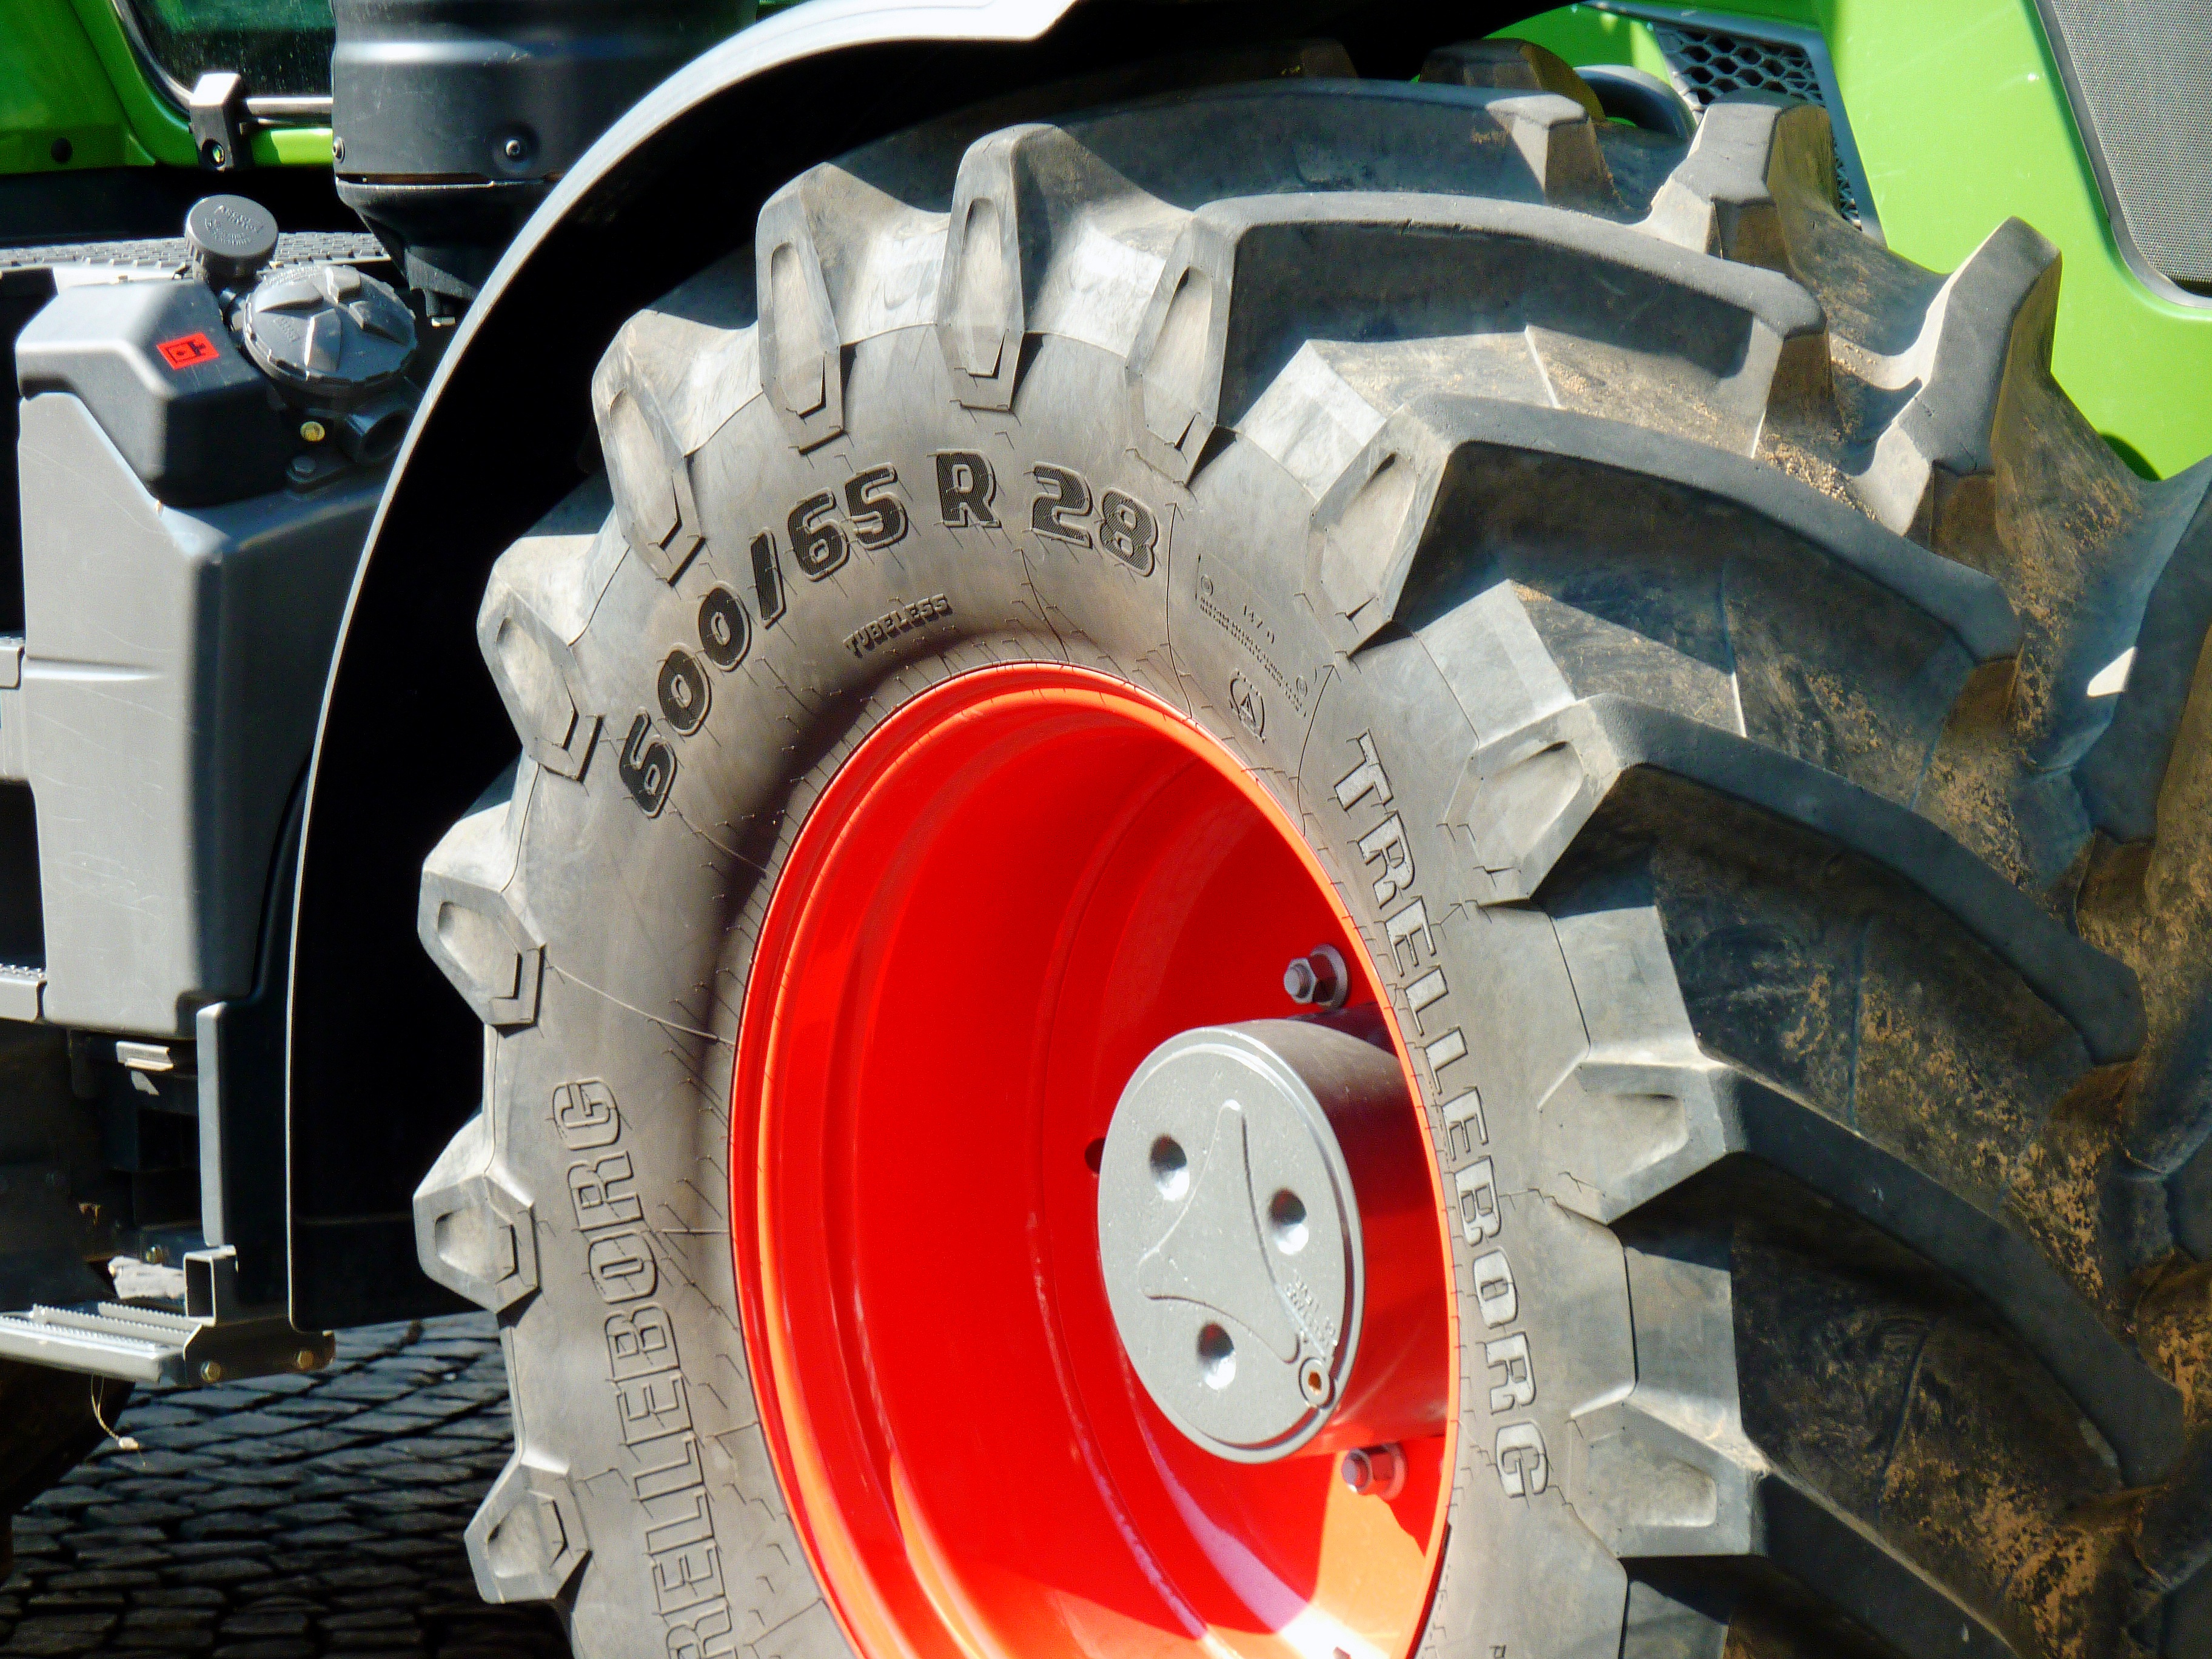
work, tractor, wheel, transport, rural, vehicle, machine, agriculture, tire, bumper, engine, rim, harvesting, harvester, agricultural machine, traktorenrad, auto part, automotive exterior, automotive tire